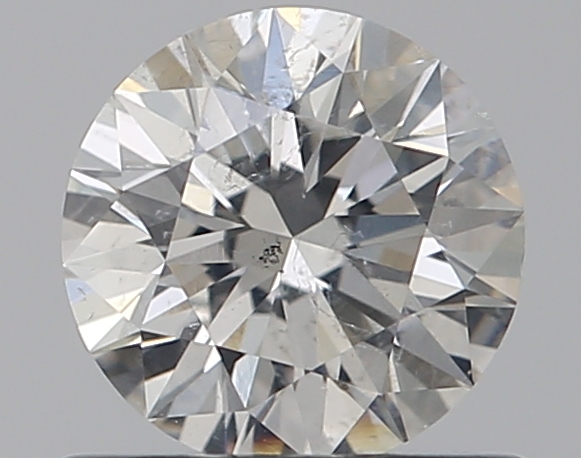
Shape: round
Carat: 0.59
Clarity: SI2
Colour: H
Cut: EX
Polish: EX
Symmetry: EX
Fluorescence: F
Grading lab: GIA
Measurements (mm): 5.39 x 5.41 x 3.35